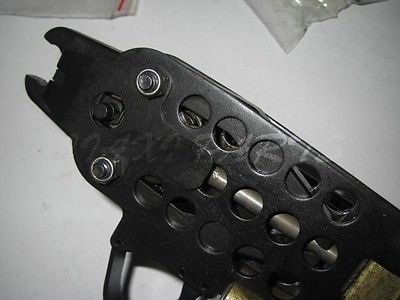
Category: stapler